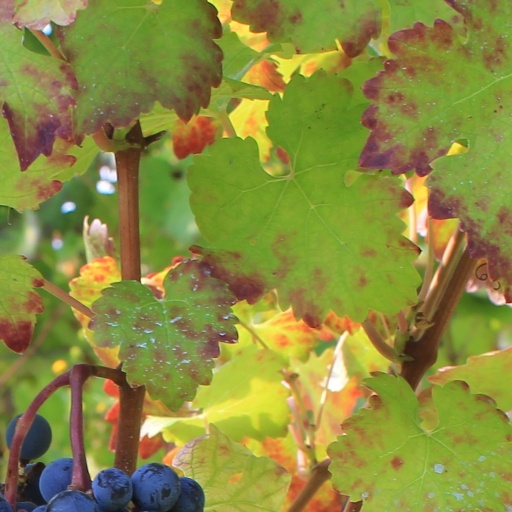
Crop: grape